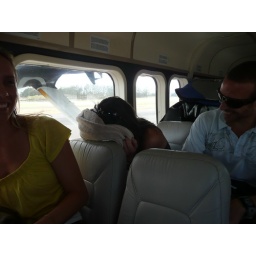
The girls weren't too excited about the small plane in the windy conditions we had.